Space policy of the United States

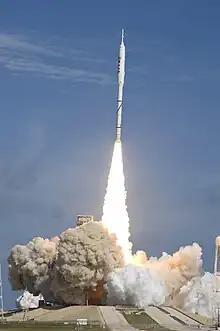
The launch of the Ares I-X prototype on October 28, 2009, was the only flight performed under the Bush administration's Constellation program.

The first flight of the Space Shuttle occurred in April 1981, early in President Ronald Reagan's first term. Reagan in 1982 announced a renewed active space effort, which included initiatives such as privatization of the Landsat program, a new commercialization policy for NASA, the construction of Space Station Freedom, and the military Strategic Defense Initiative. Late in his term as president, Reagan sought to increase NASA's budget by 30 percent. However, many of these initiatives would not be completed as planned.